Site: brandenburg
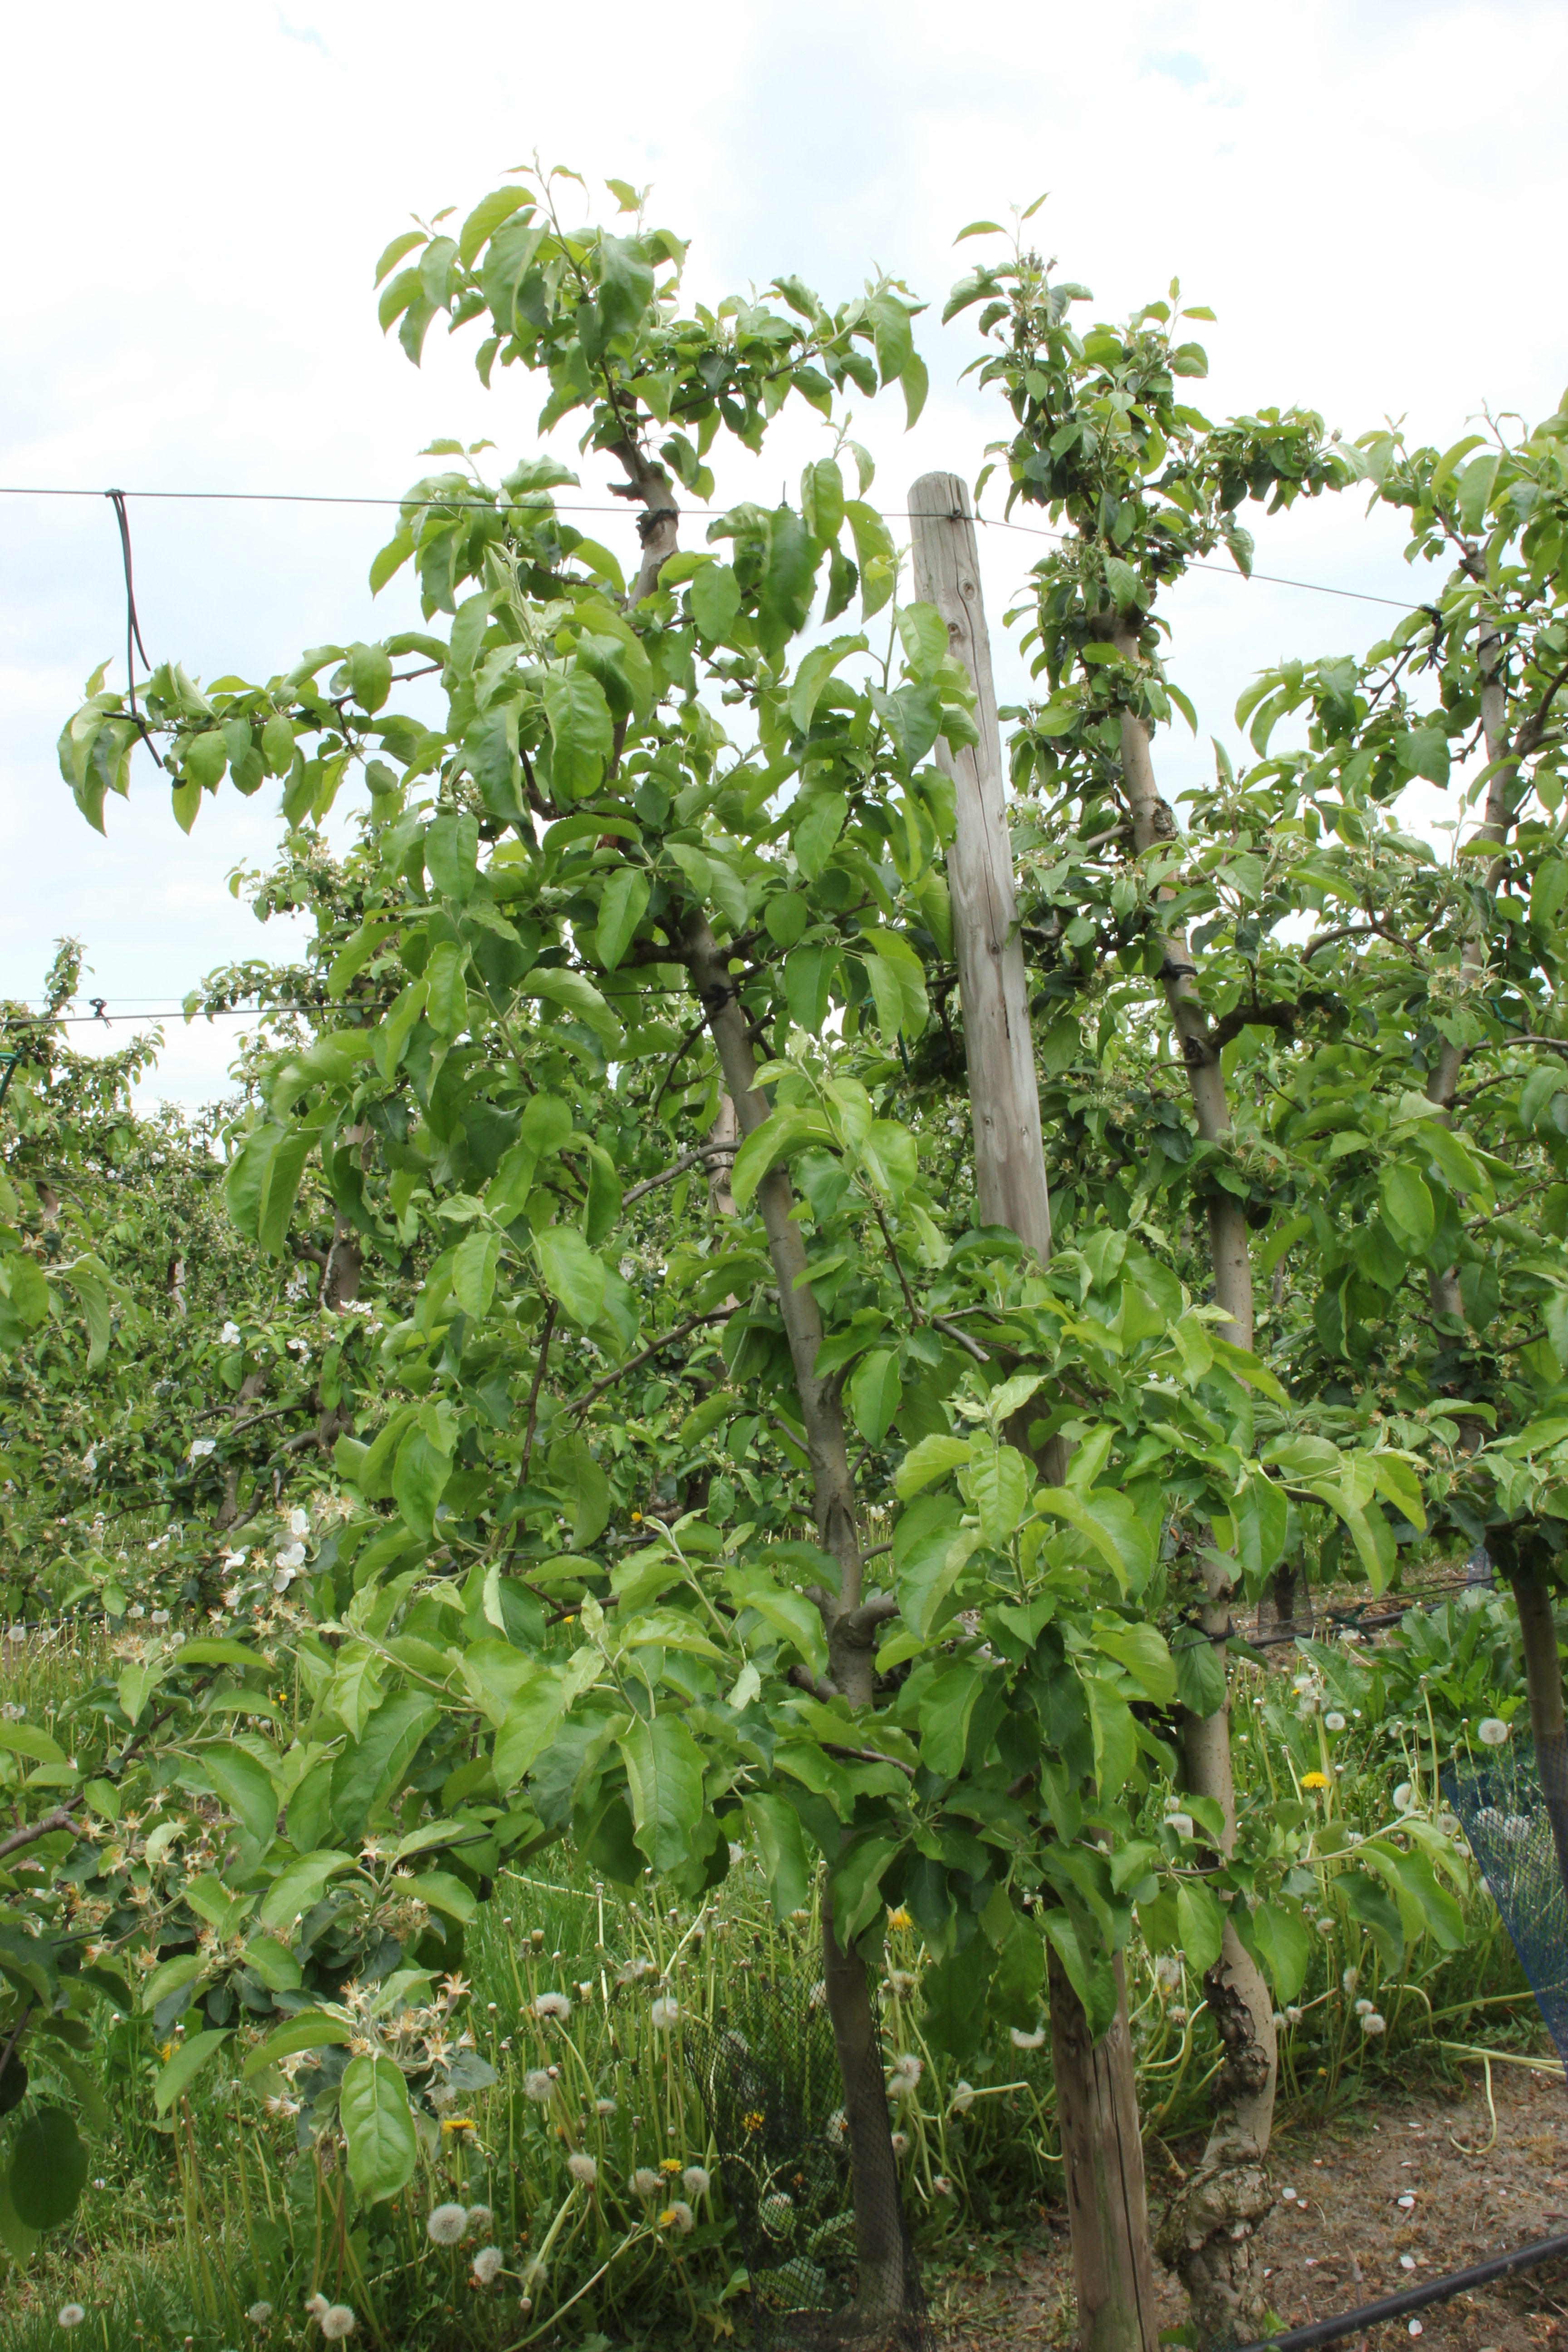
Growth stage (BBCH 67): Flowering